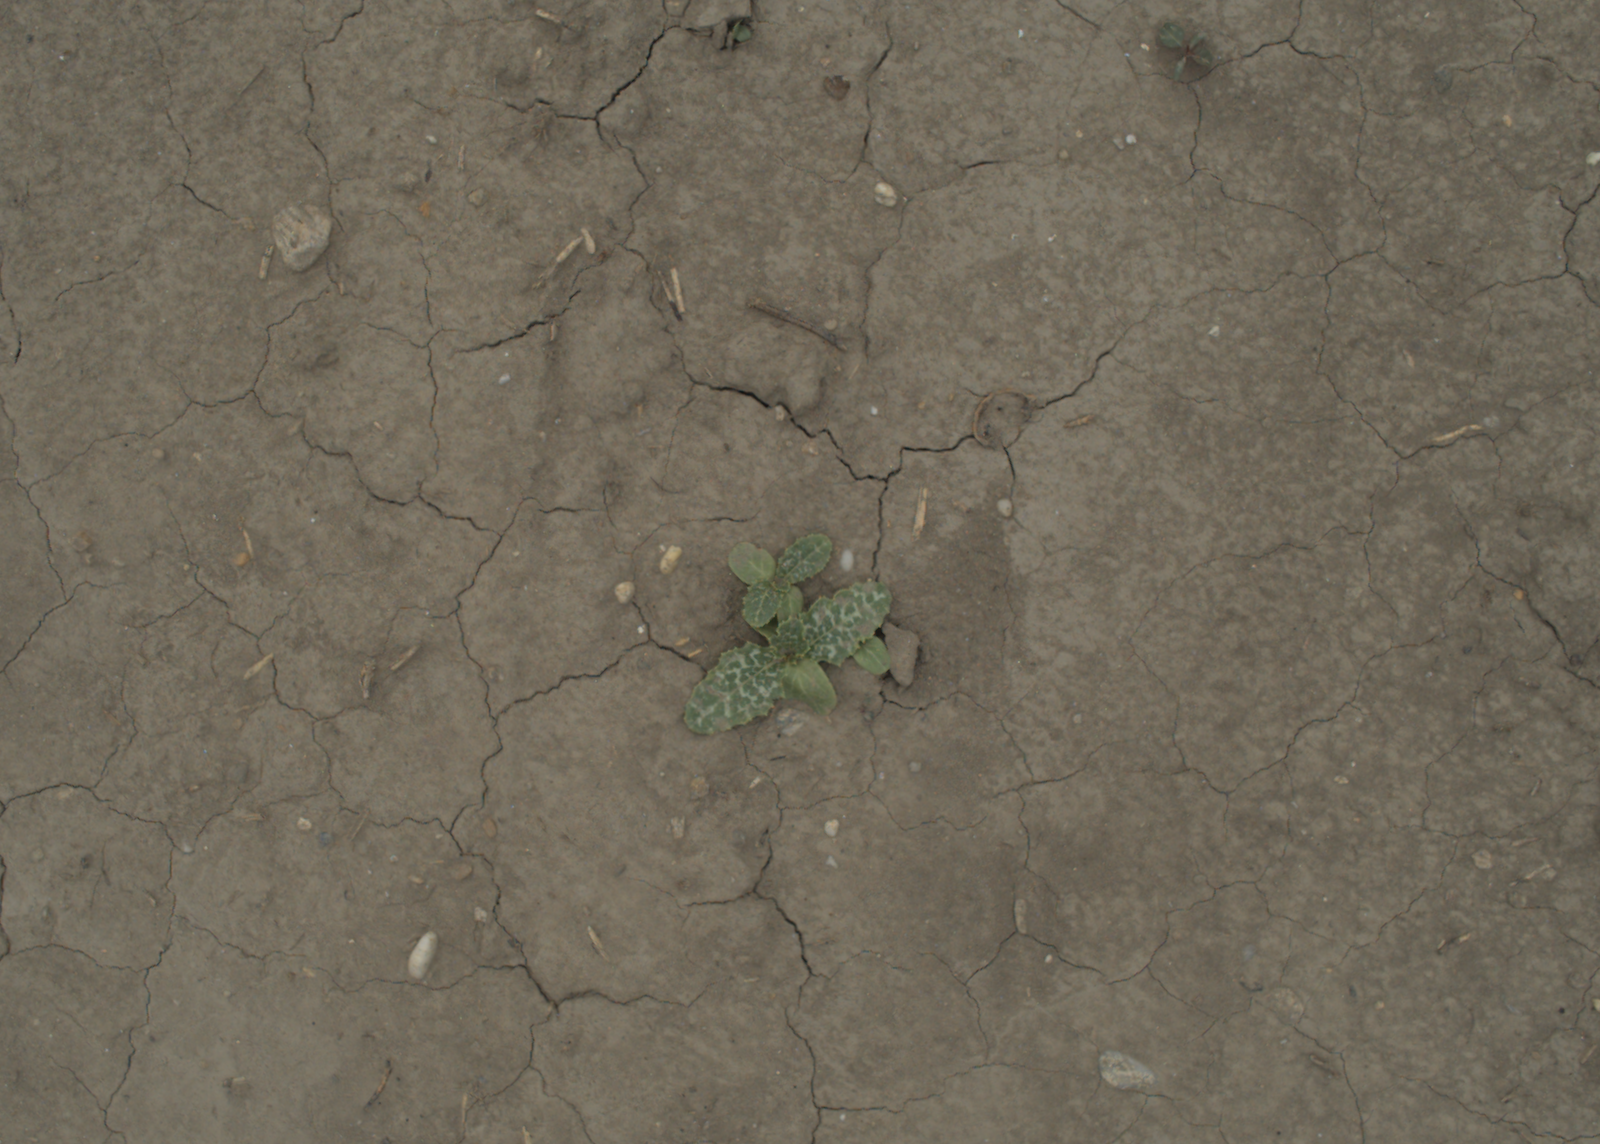
Capture date: 05.07.2021 13:30:49
Weather: cloudy
Wind: medium
Seeding date: 08.06.2021
Plant canopy height (mm): 961